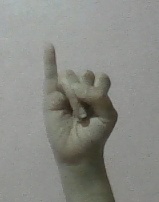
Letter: meem